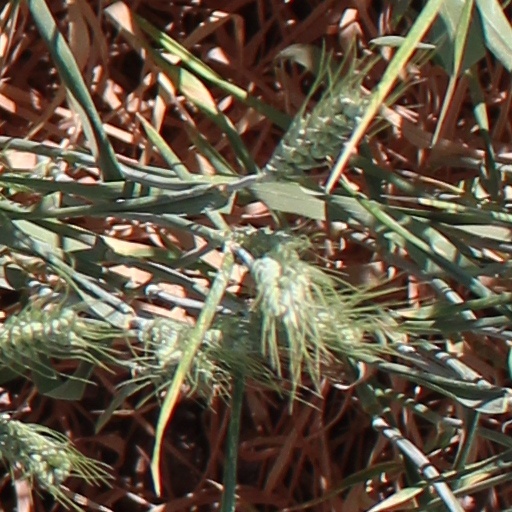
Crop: wheat